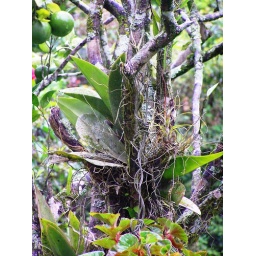
Orchids in orange tree 2